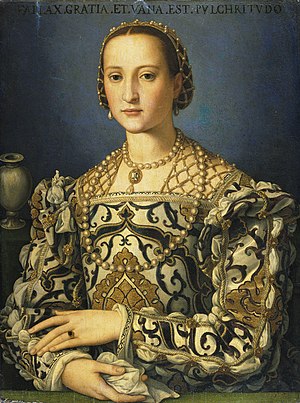
Palazzo Pitti / Historie / Tidlige historie
Eleonora di Toledo, Hertuginden af Firenze, købte paladset fra Pitti i 1549 for Medici-familien. Portræt af Bronzino.
Palazzo Pitti er et stort renæssancepalace i Firenze, Italien. Det er beliggende på den sydlige side af floden Arno, nær Ponte Vecchio. Kernen i det nuværende palads daterer sig til 1458, og var oprindeligt bolig for den ambitiøse bankier Luca Pitti.